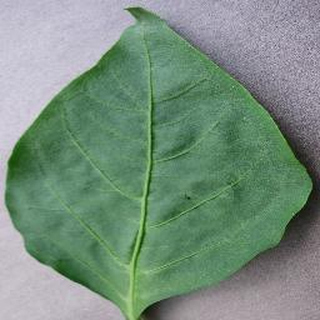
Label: healthy_bell_pepper